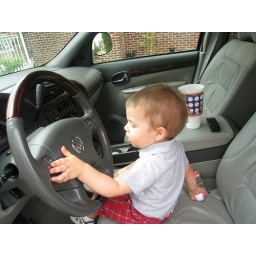
Big boy in mommys car